Saint-Jacut Abbey

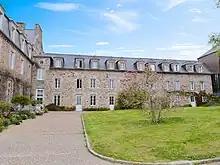
Saint-Jacut Abbey

Saint-Jacut Abbey is located in the east of the Côtes-d'Armor department in Brittany, at the end of the peninsula of Saint-Jacut-de-la-Mer. It is named after the 5th-century Saint Jacut. It is now a retreat and holiday centre run by a community of the Sisters of the Immaculate of Saint-Méen-le-Grand.